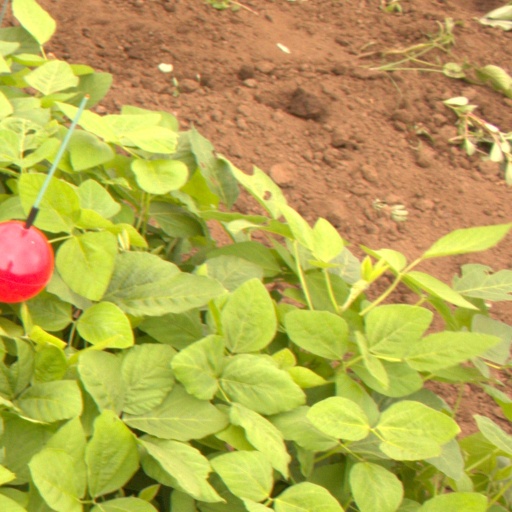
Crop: soybean